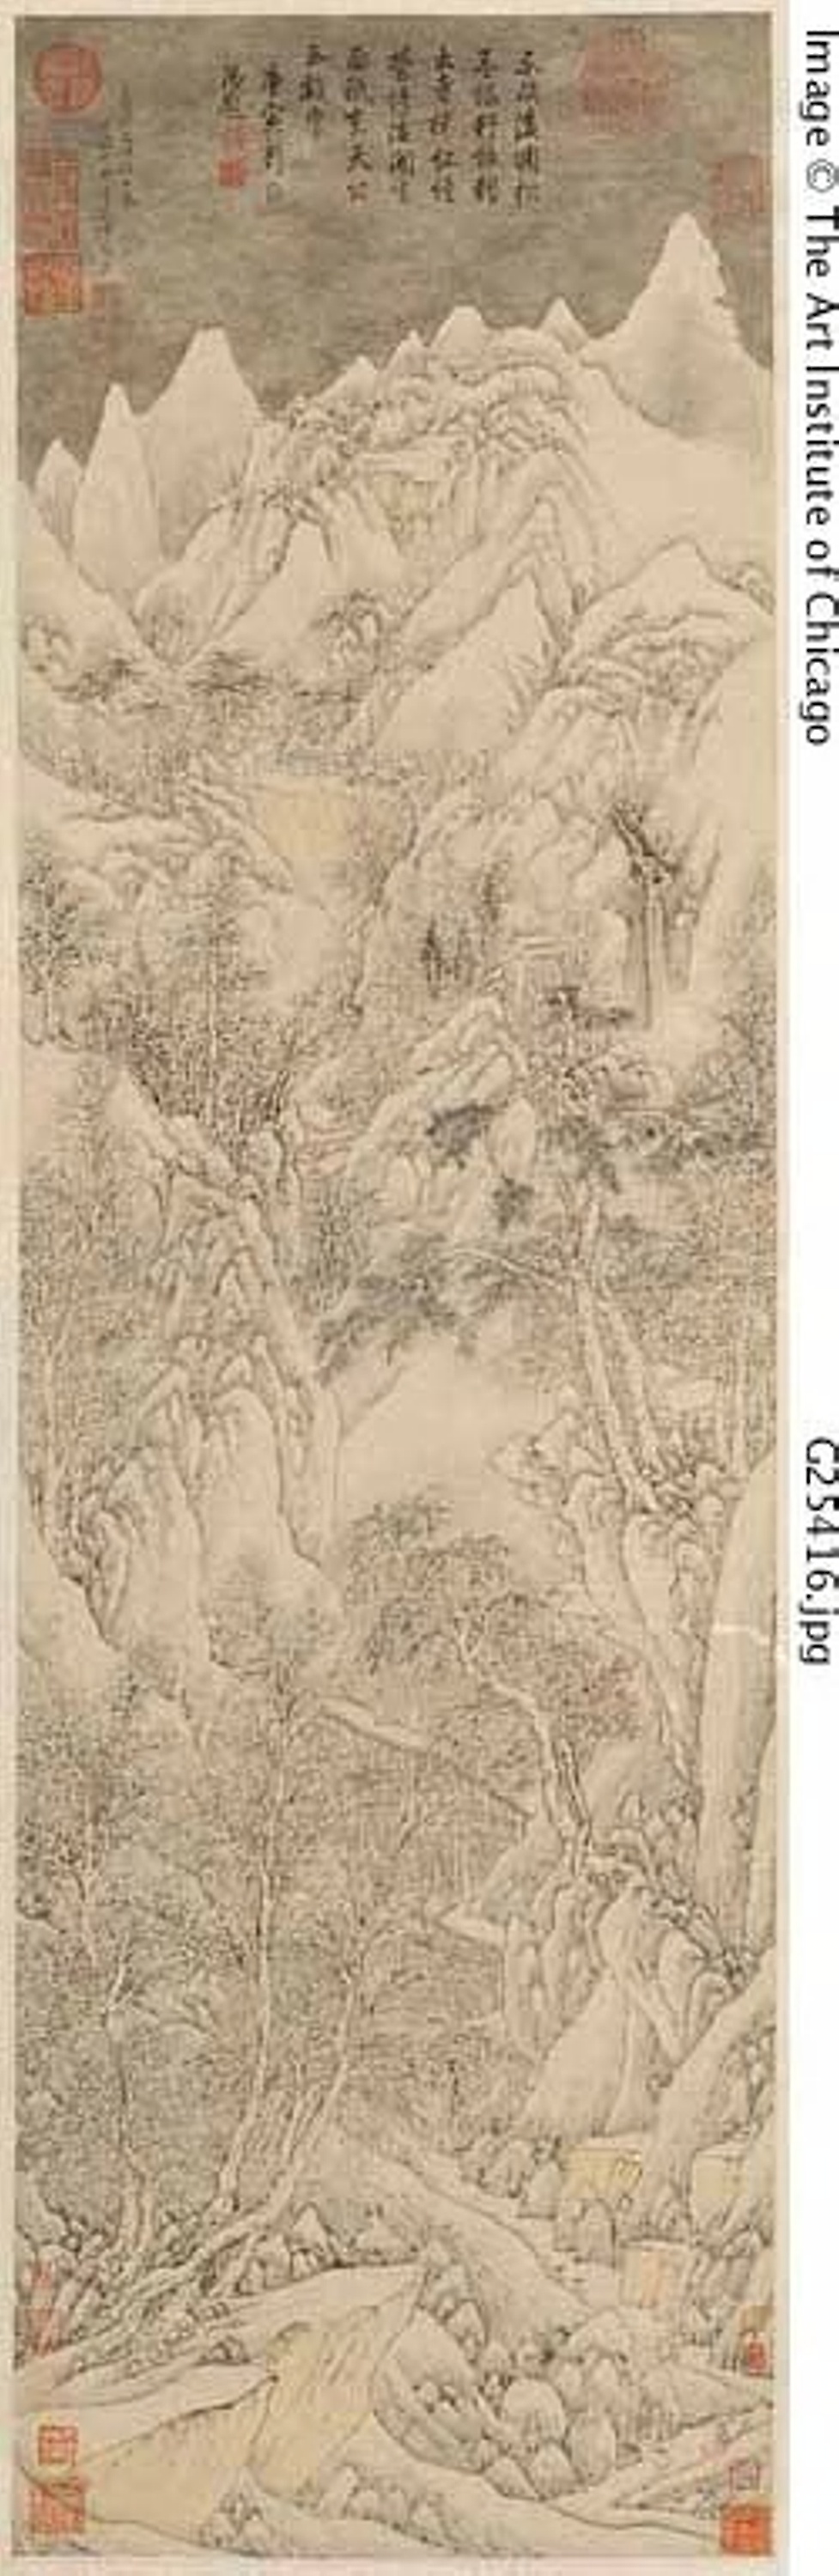
drawing, botany, tree, plant, paper, artwork, sketch, fictional character, paper product, art